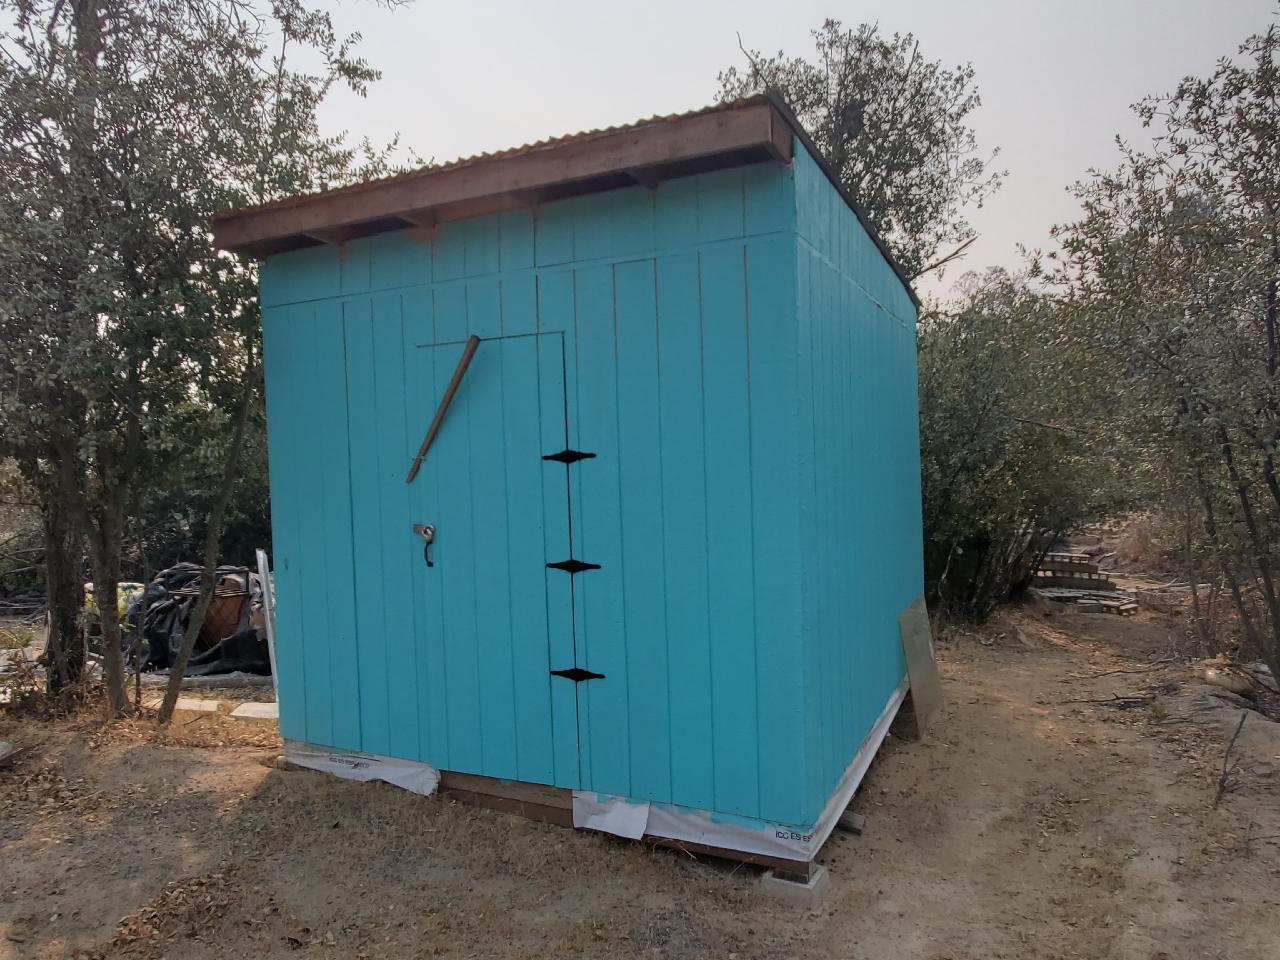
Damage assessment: no_damage